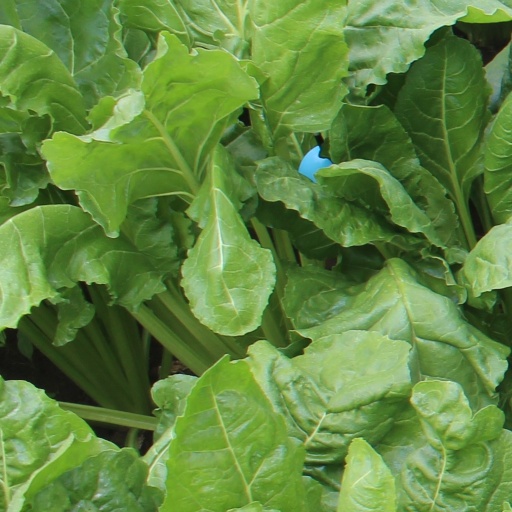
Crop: sugar beet